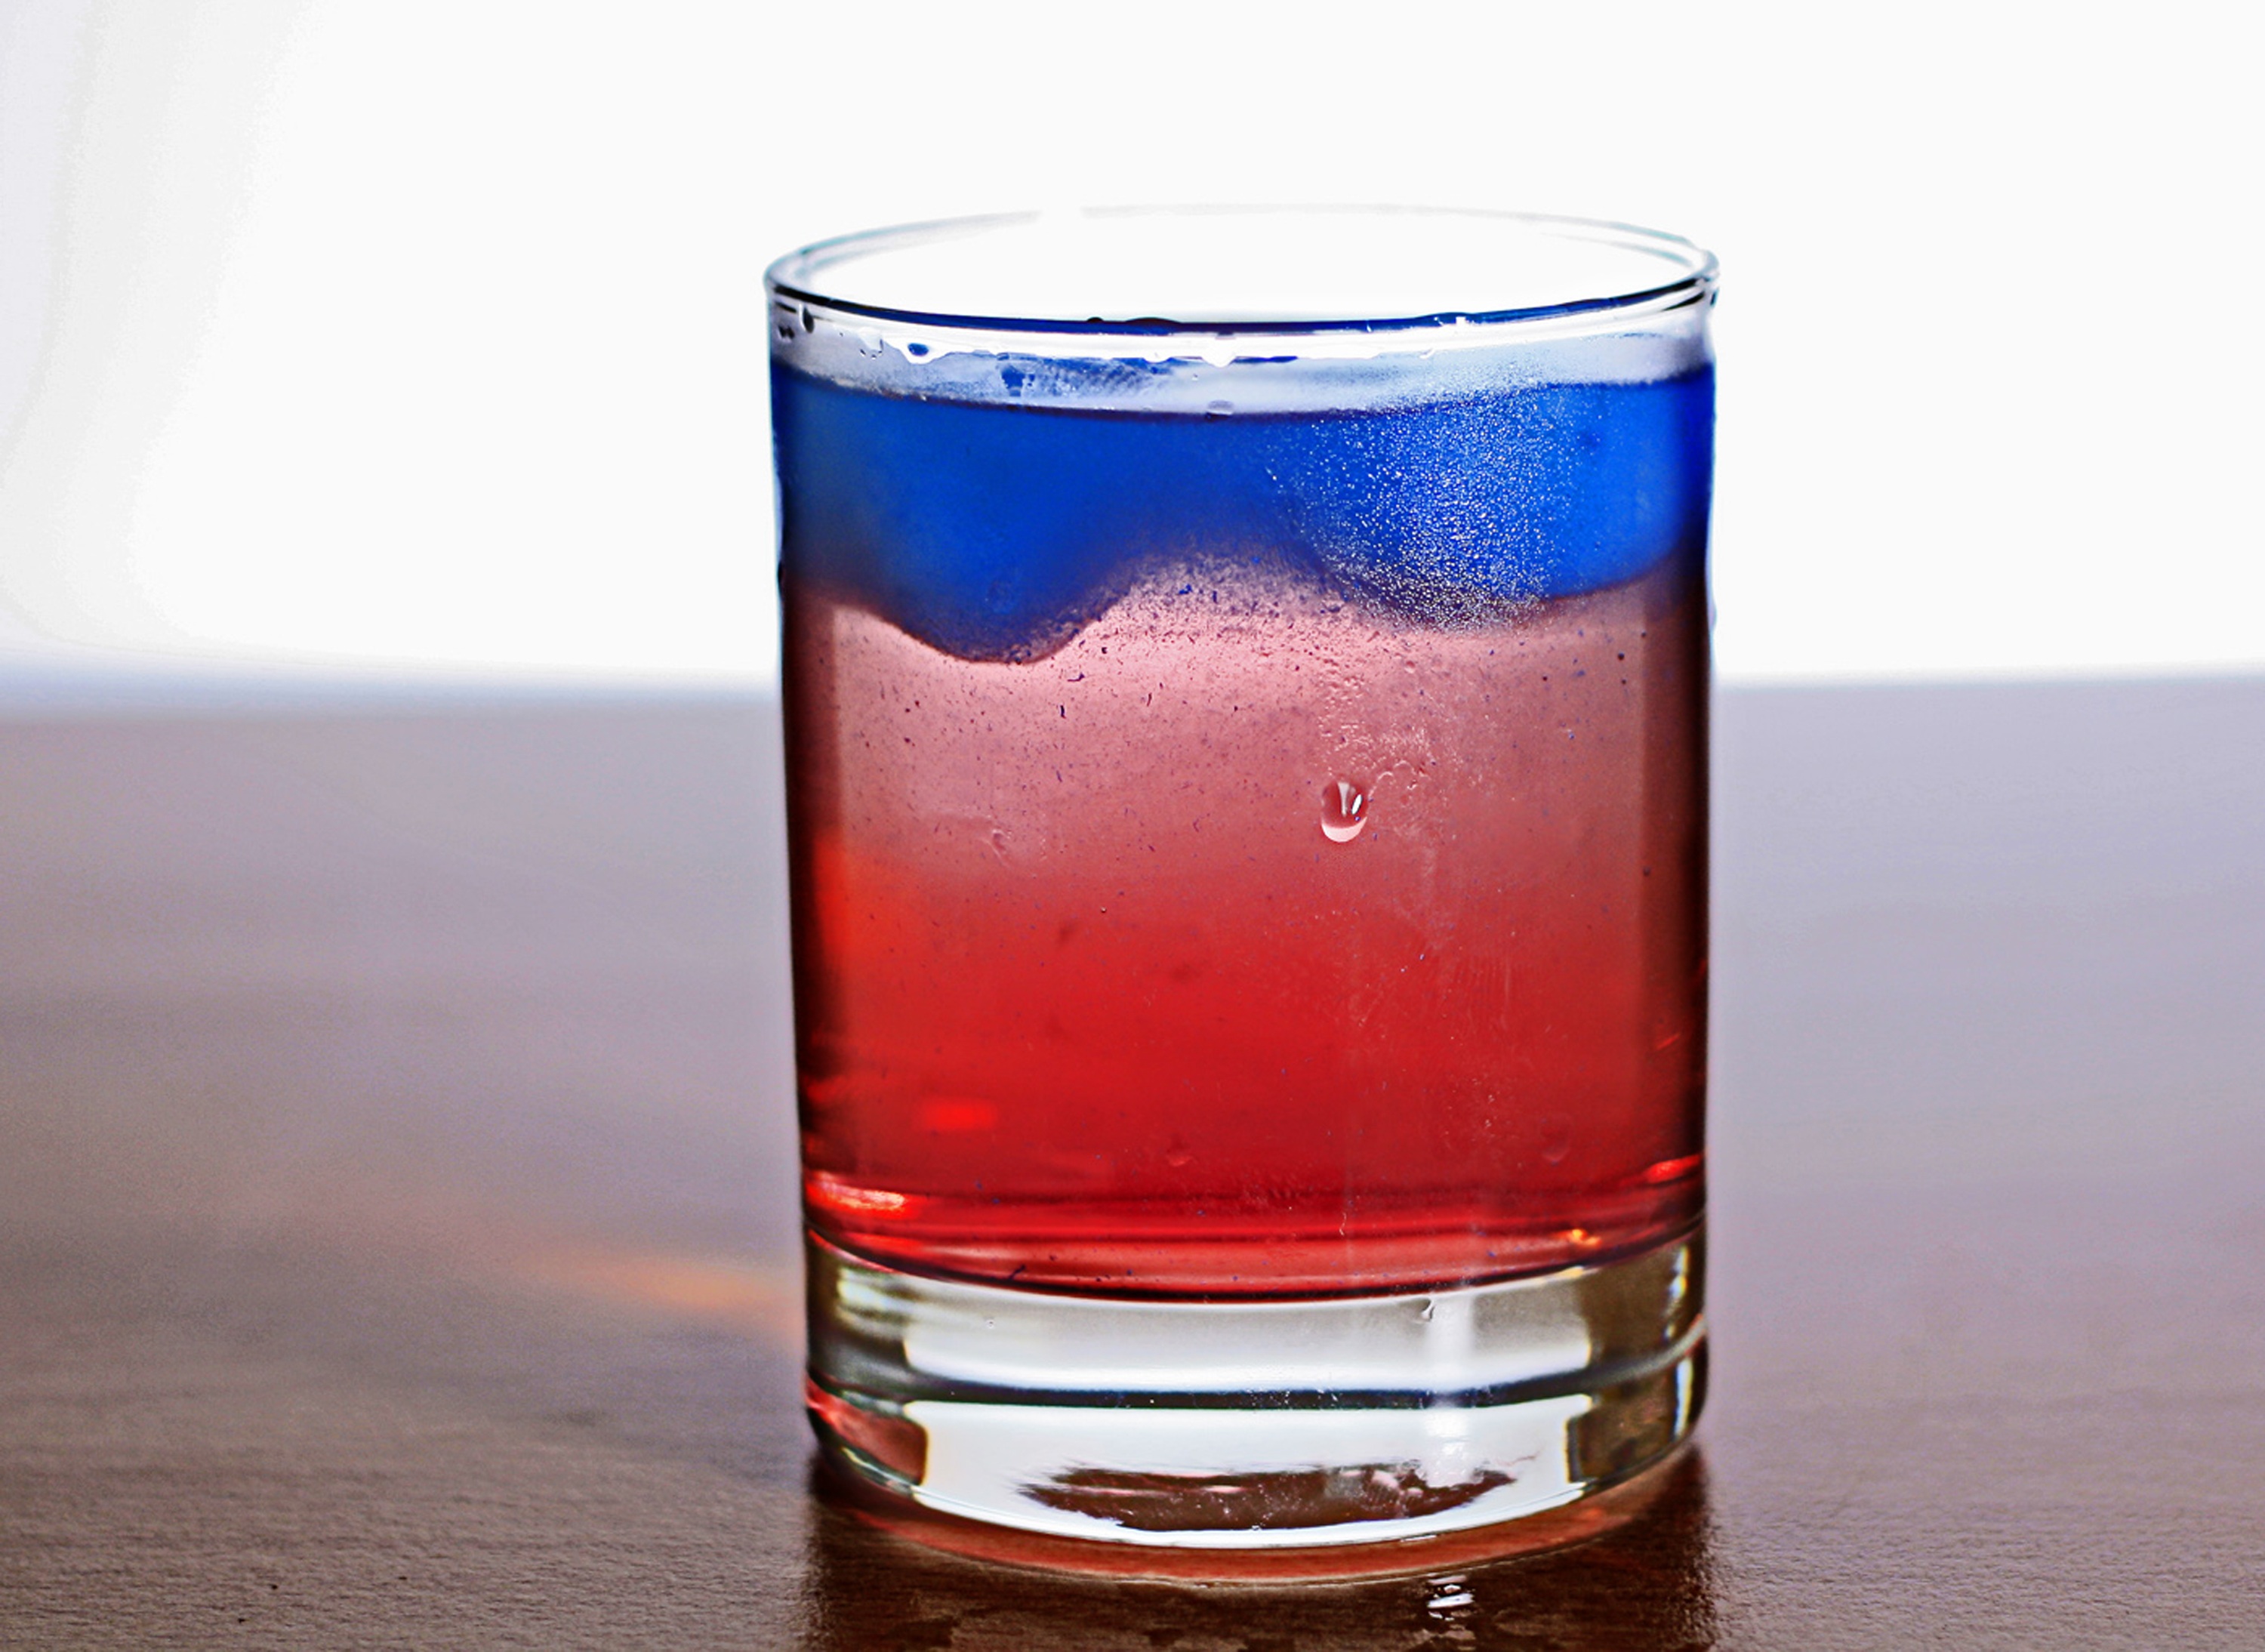
cold, liquid, glass, ice, red, color, drink, blue, colorful, lighting, delicious, alcohol, cocktail, juice, cool, party, thirst, liqueur, frisch, benefit from, ice cubes, distilled beverage, pint us, pint glass